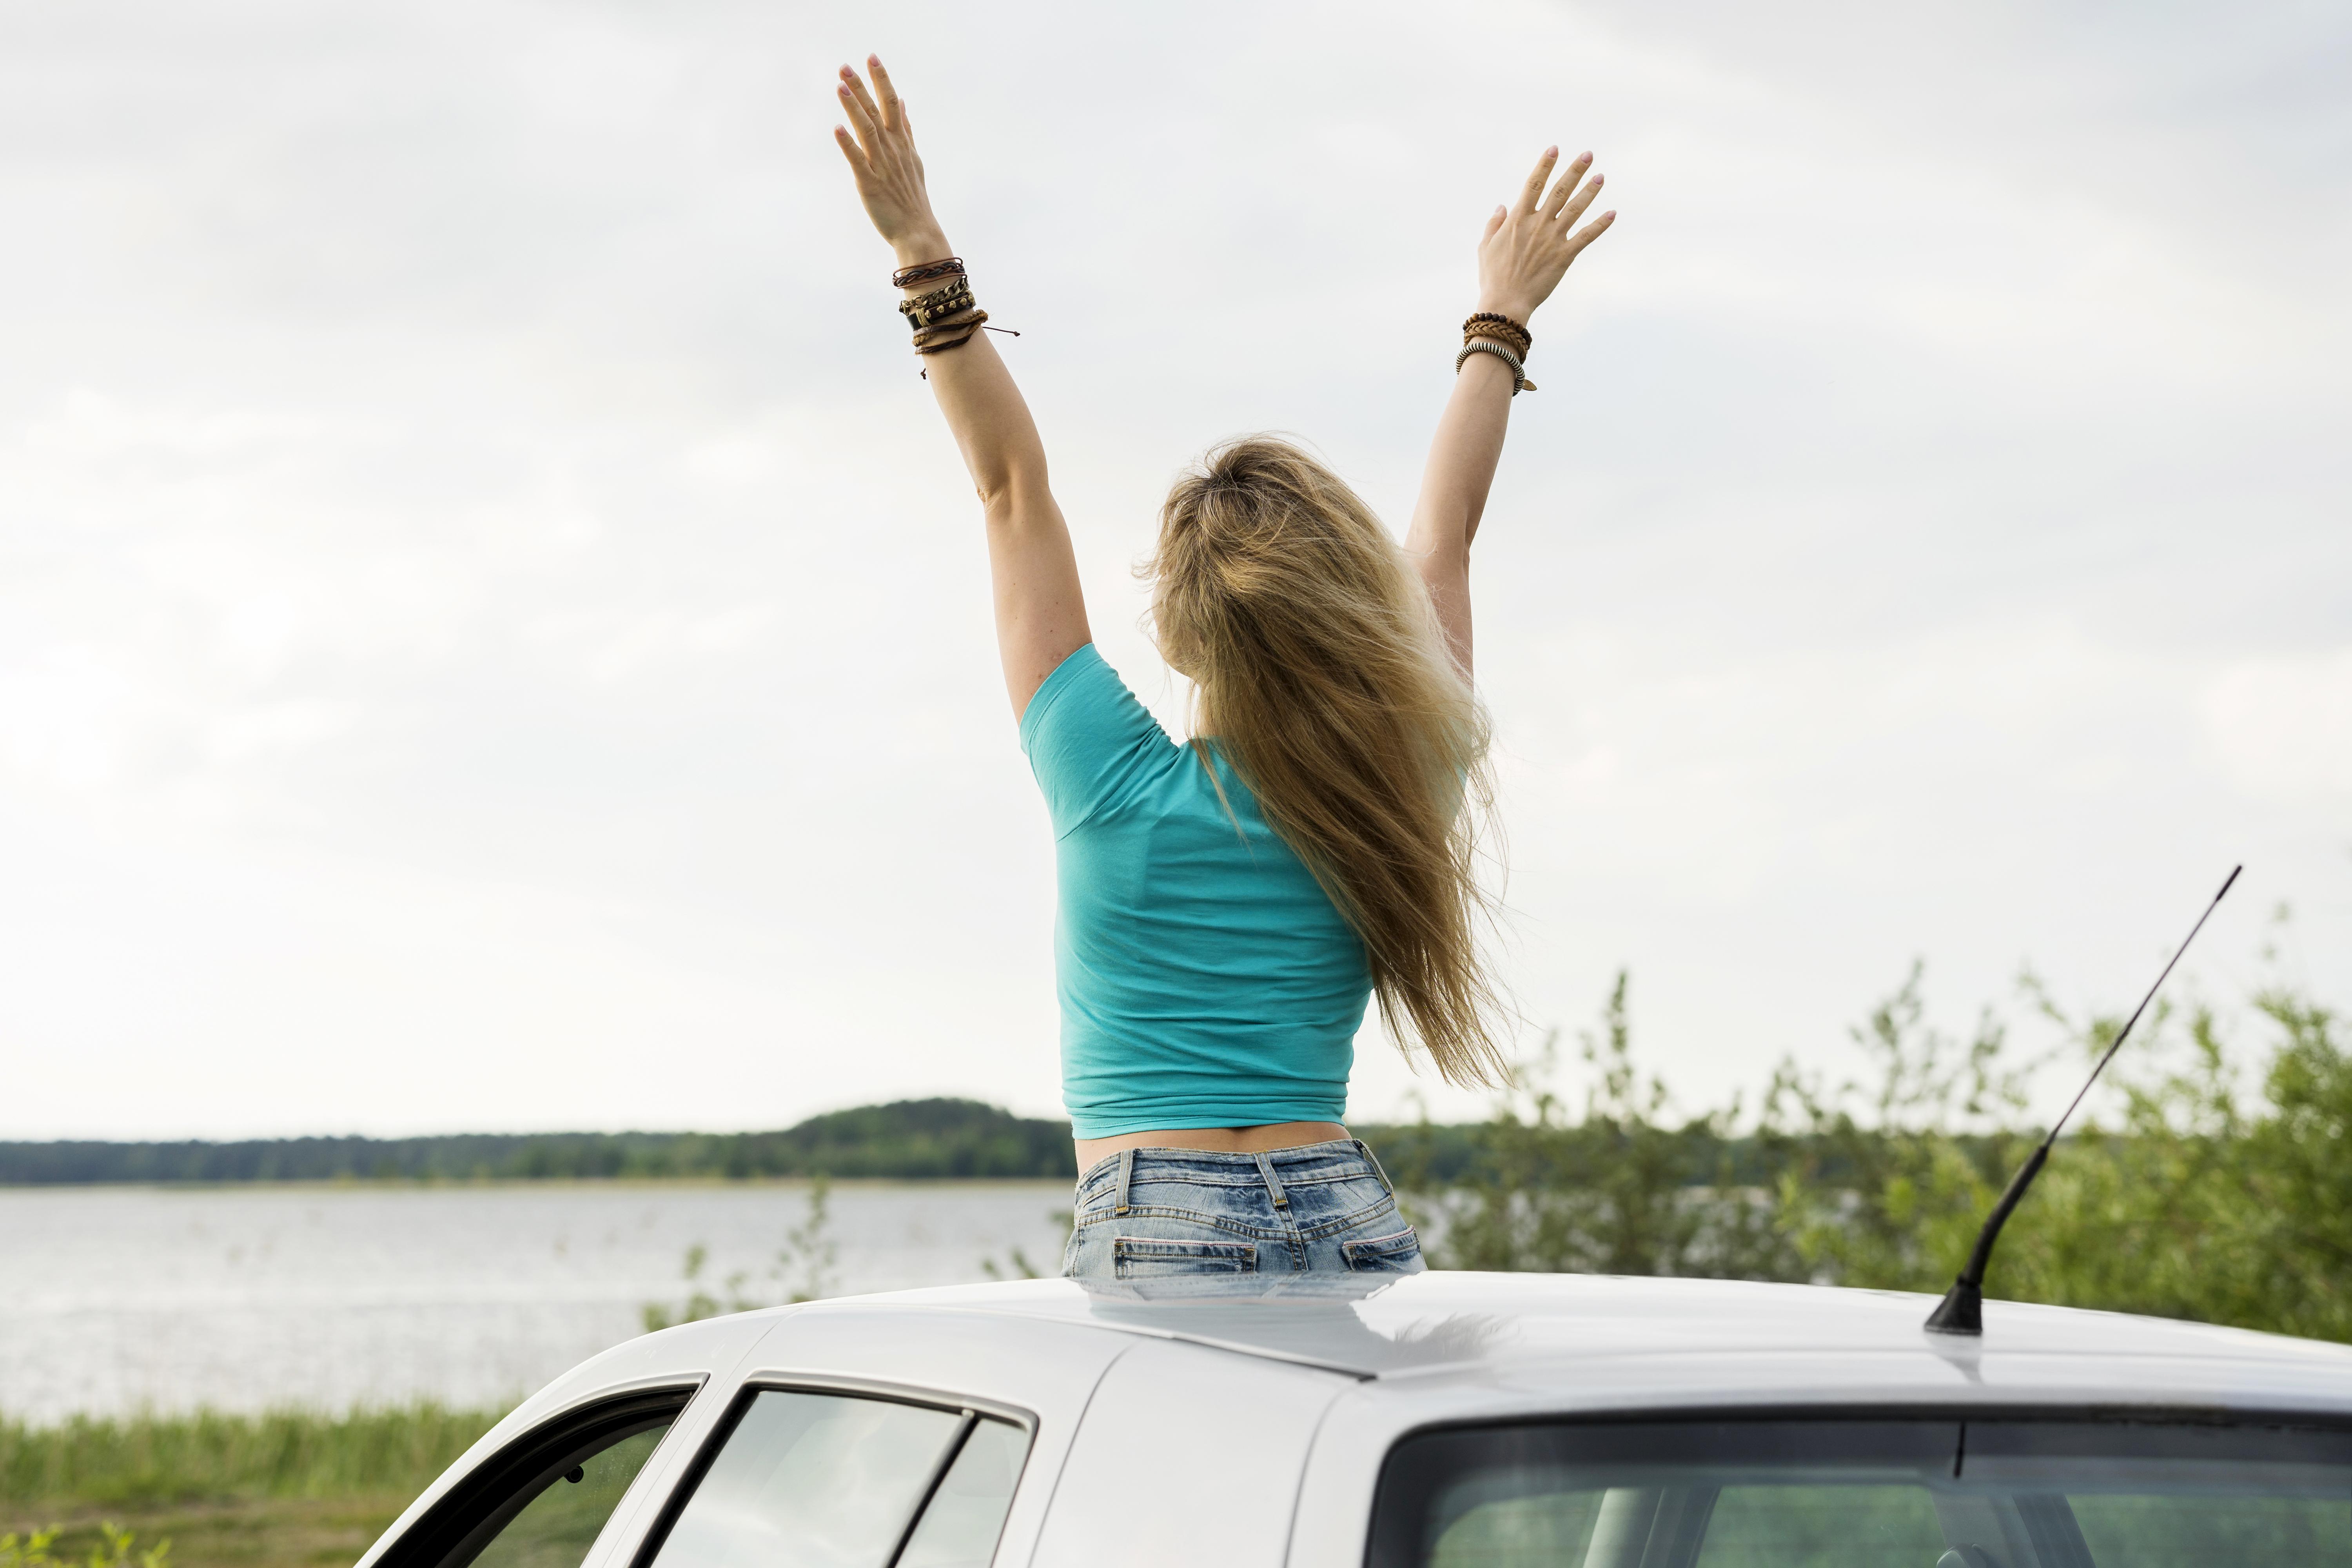
women, model, people, girl, photography, arm, vehicle, vehicle door, car, hand, gesture, plant, happy, hood, automotive window part, city car